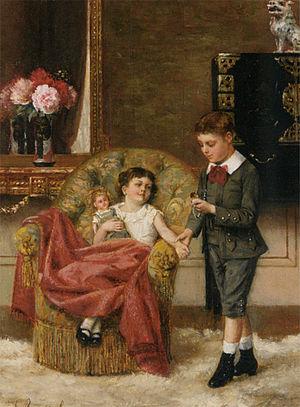
Le petit docteur